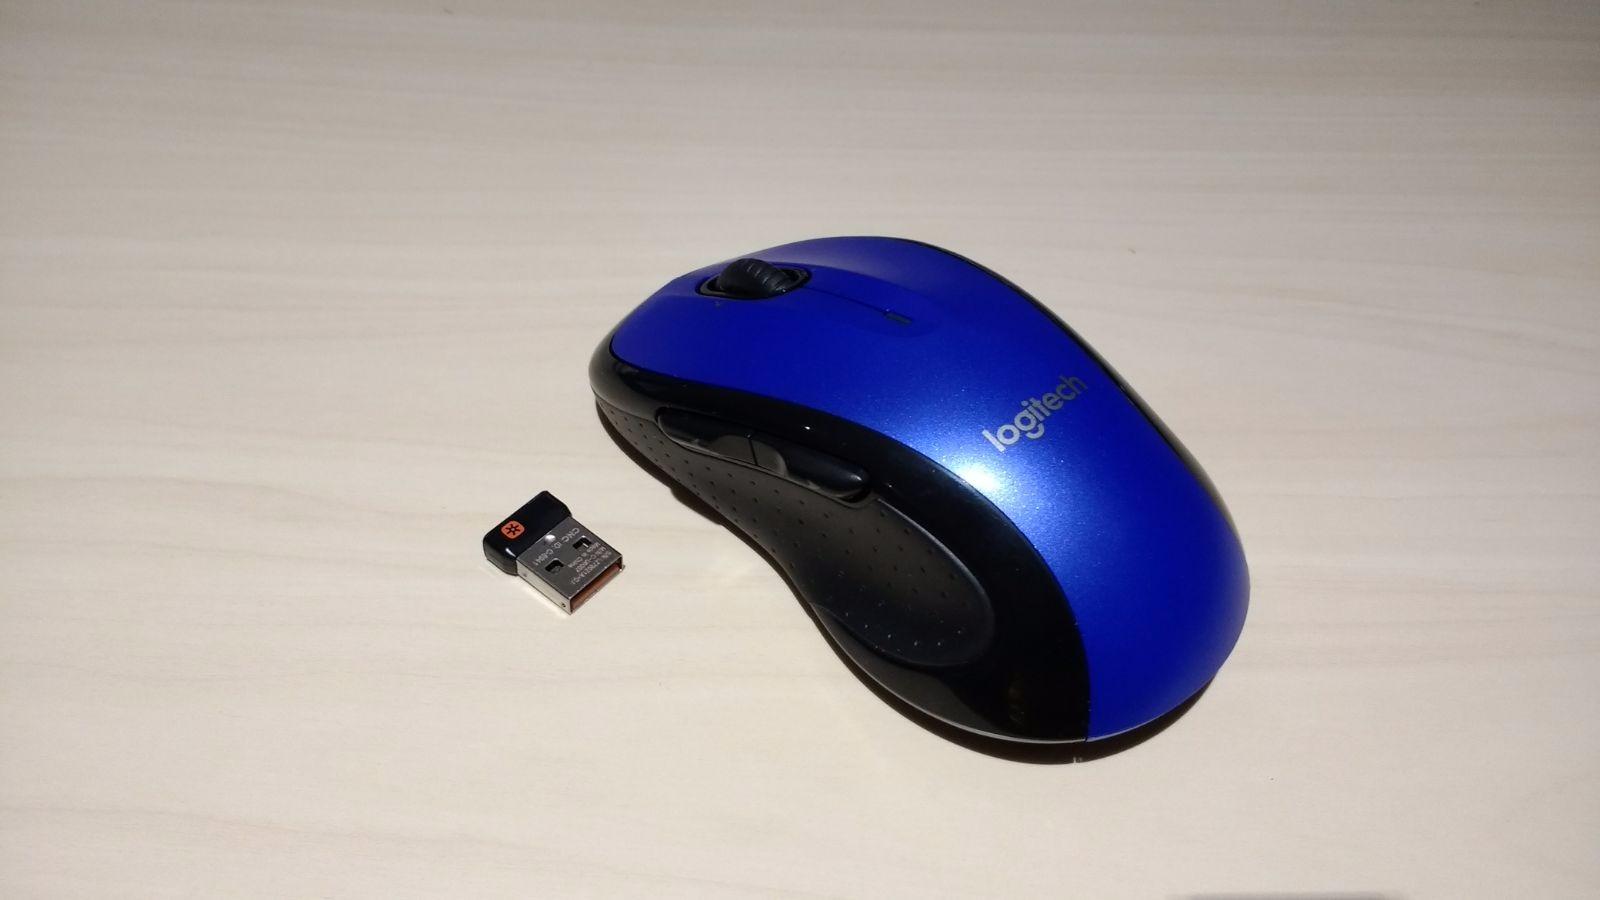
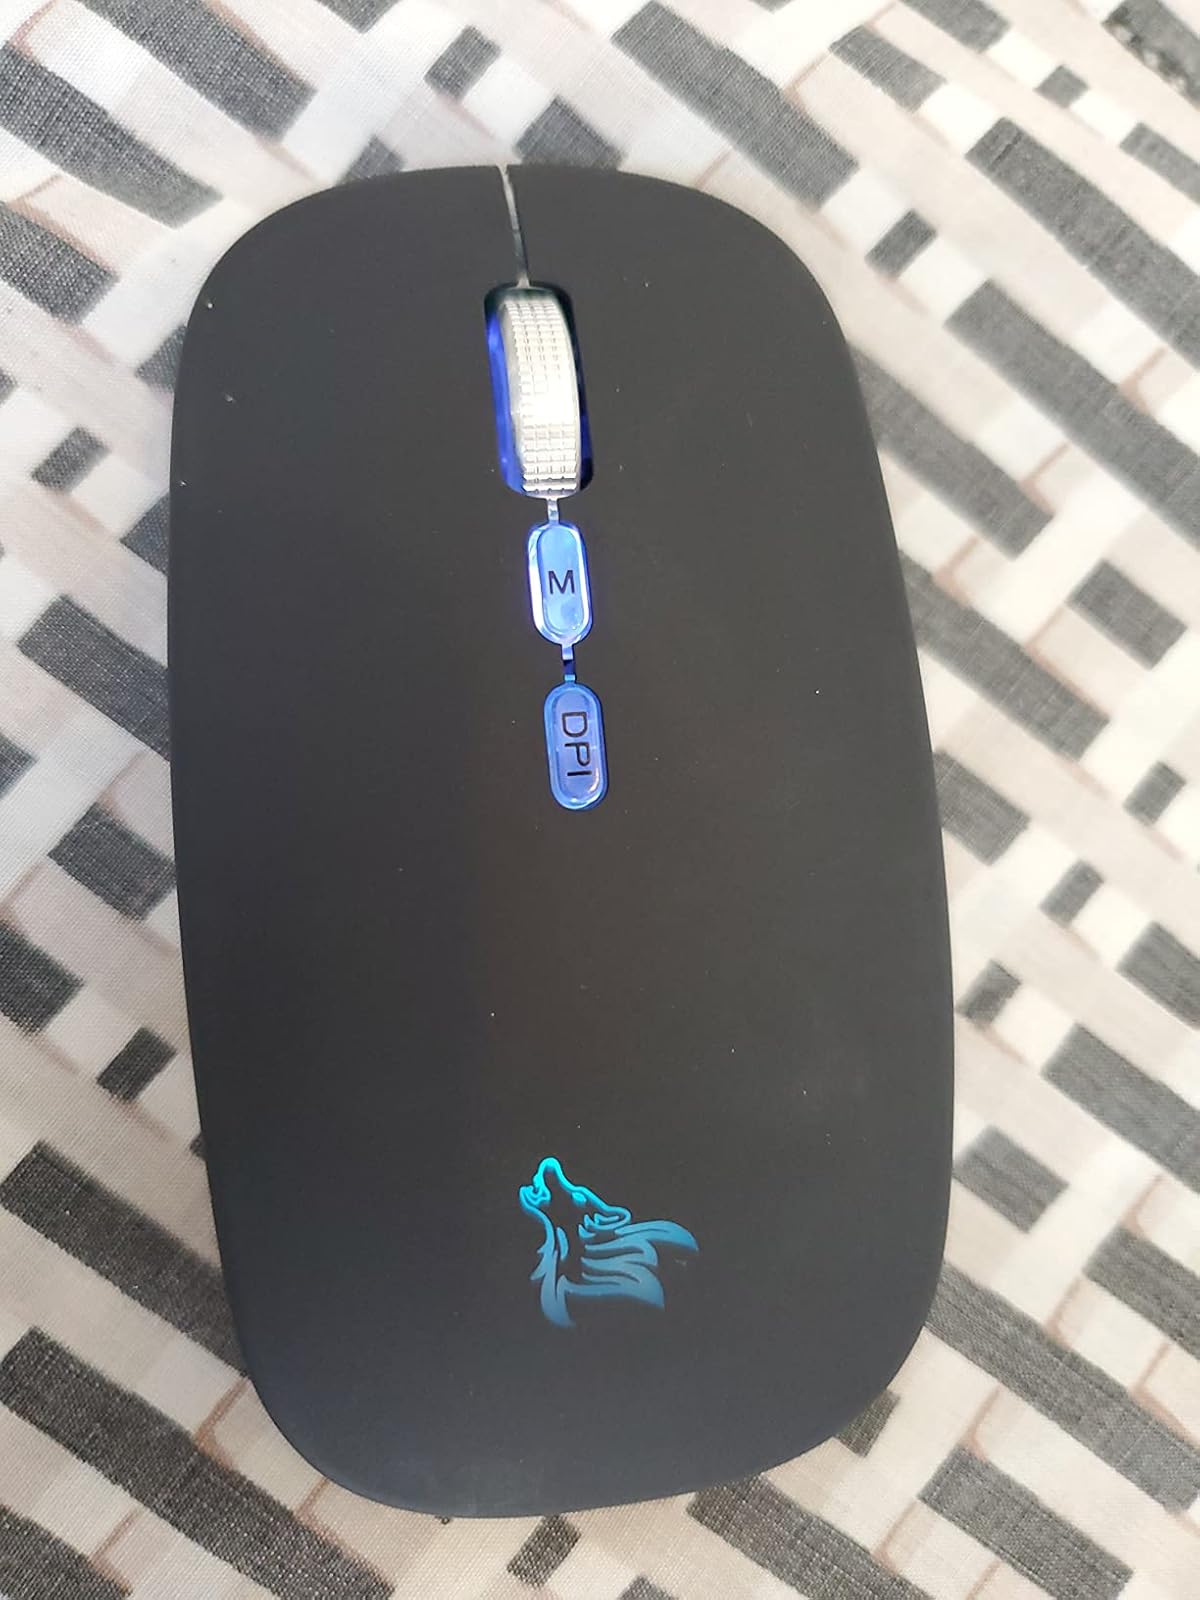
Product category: mouse
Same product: no